Egmont Prinz zur Lippe-Weißenfeld

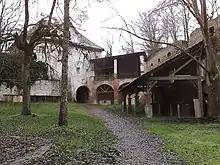
Schloss Alt-Wartenburg

Prince Egmont zur Lippe-Weißenfeld was born on 14 July 1918 in Salzburg, Austro-Hungarian Empire as a member of a cadet branch of the ruling House of Lippe. His father was Prince Alfred of Lippe-Weissenfeld (1881–1960) and his mother was born Countess Anna von Goëß (1895–1972). Egmont was the only son of four children. His sisters Carola, Sophie and Theodora were all younger than Egmont. They lived in an old castle in Upper Austria called "Alt Wartenburg", which the family inherited through his mother. At birth he had a remote chance of succeeding to the throne of the Principality of Lippe, a small state within the German Empire. However, only months after his birth, Germany became a republic and all the German royal houses were forced to abdicate.